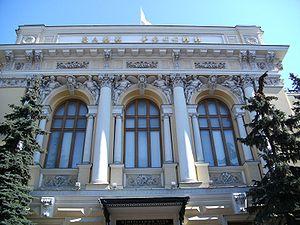
La crise du rouble russe commence vers le mois de juillet 2014 et s'accentue très fortement vers le début du mois de décembre de la même année. Cette crise financière a pour principales causes la baisse du prix du pétrole, la spéculation contre le rouble russe et les sanctions économiques infligées par l'Union européenne à la Russie dans le cadre de la guerre en Ukraine. En effet, le pétrole représente 50 % des recettes de la Russie et les deux tiers des exportations du pays. Un rapport de la Banque centrale de Russie publié le 15 décembre a montré que si le baril de pétrole se maintenait à 60 dollars américains, prix atteint après six mois de baisse, divisant presque par deux son cours en 2014, l'économie russe se contracterait de 4,5 à 4,8 %.